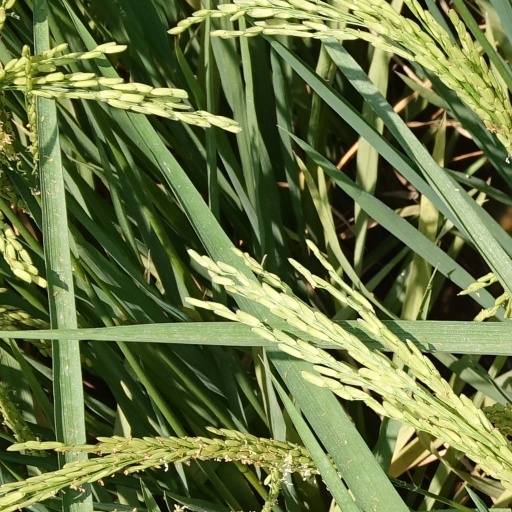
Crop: rice